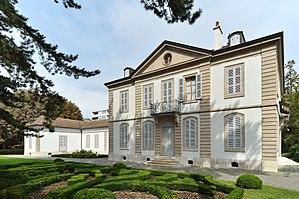
Institut et musée Voltaire (Genève, Suisse)
Le musée Voltaire est une institution culturelle localisée dans le parc des Délices à Genève et spécialisée dans l'étude de l'écrivain français Voltaire. Il est l'un des quatre sites de la Bibliothèque de Genève et accueille une bibliothèque sur Voltaire et la période des Lumières ainsi que des expositions en lien avec l'écrivain ou le XVIIIᵉ siècle.